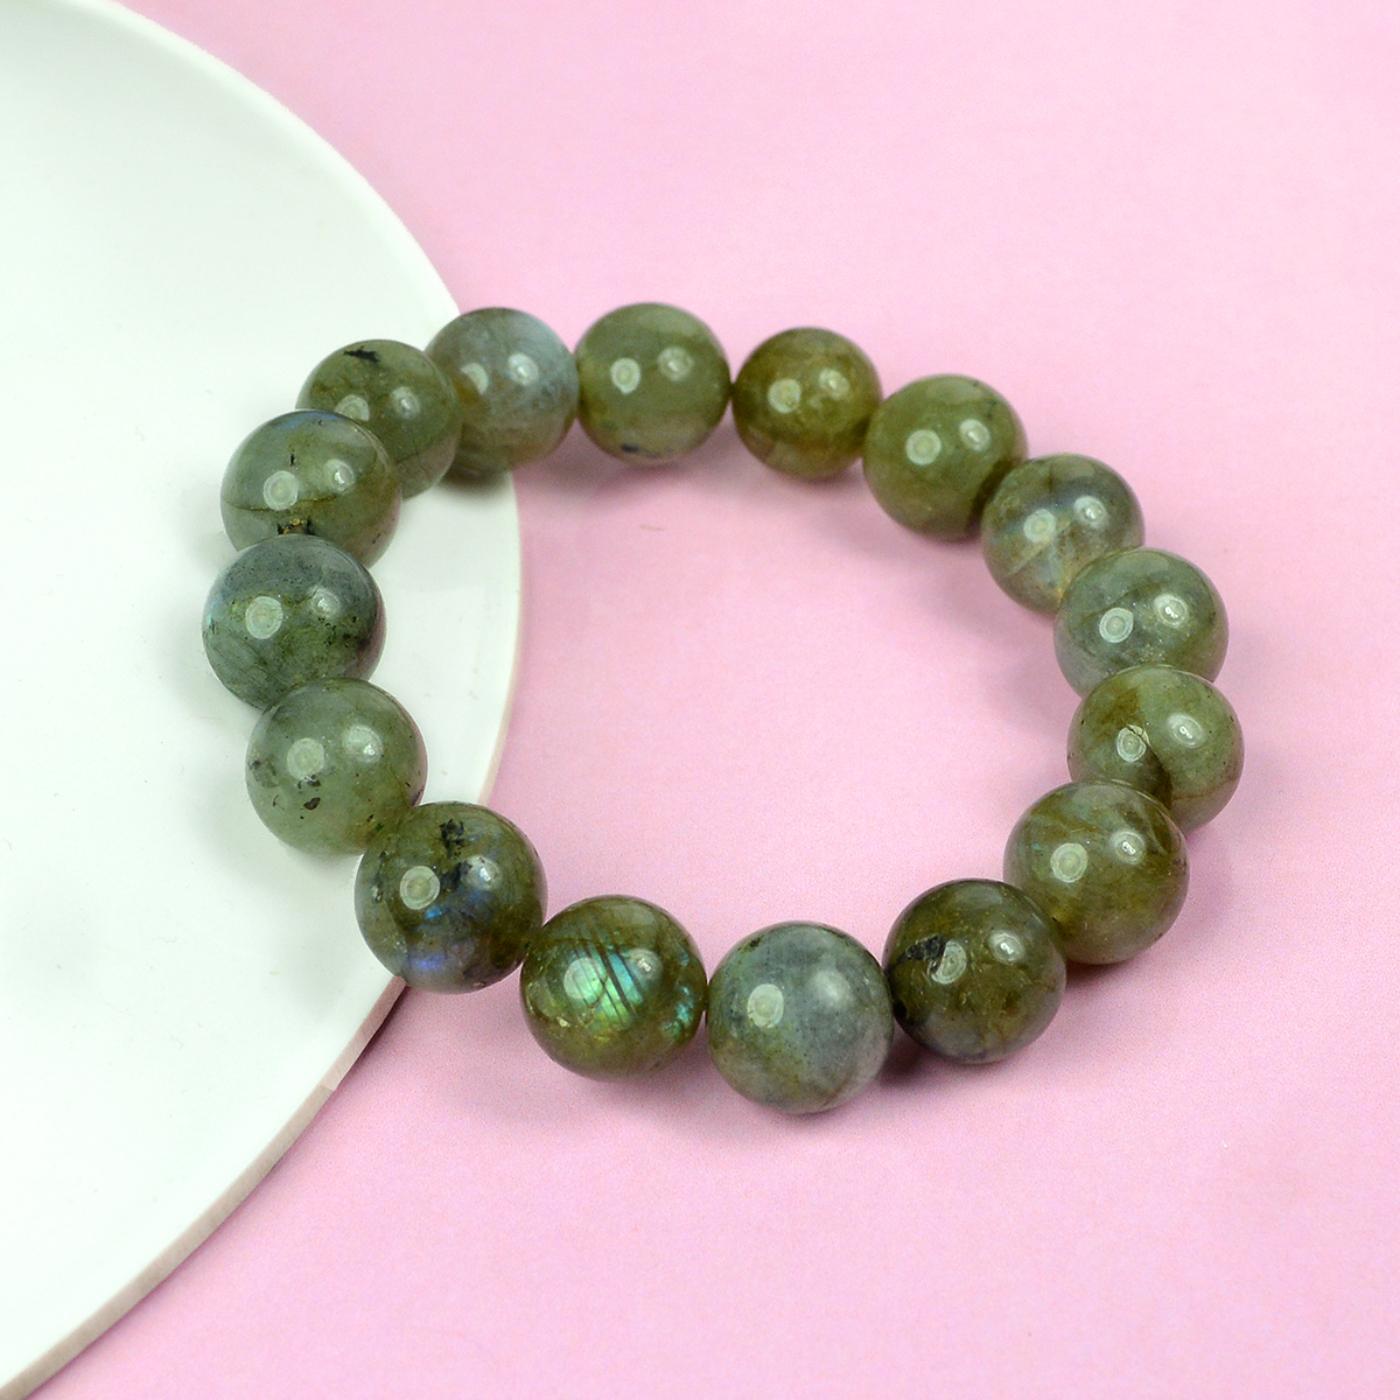
Reiki Crystal Products Labradorite Round Bead 12mm Bracelet For Reiki And Crystal Healing
Type: Bracelets & Bangles
Brand: Reiki Crystal Products
Price: Rs. 799
Stretchable Elastic Handmade Natural Crystal Stone Bracelet | Diameter : 2.5 Inch.| Stone Size - 12 mm Bead| Shape - Round. Charged By Reiki Grand Master & Vastu Expert
Features: Stretchable Elastic Natural Crystal Stone Bracelet | Diameter : 2.5 Inch.| Stone Size â€“ 12 mm Beads | Shape - Round. Charged By Reiki Grand Master & Vastu Expert,Natural Healing Stone Bracelet for Reiki Healing, Crystal Healing, Numerology, Tarot, Astrology & Feng Shui,100% Authentic, Original and Natural Healing Stone / Crystal Bracelet - small holes, crack marks on the surface or inside the stones are often visible,Material : Natural Healing Stones See Images & Product Description For Healing Properties /Advantages,Reiki Healing Stone Bracelet for Men, Women, Boys, Girls, Best for Gifting & Personal Use.
Included: Pack Of 1 X Labradorite 12mm Bracelet